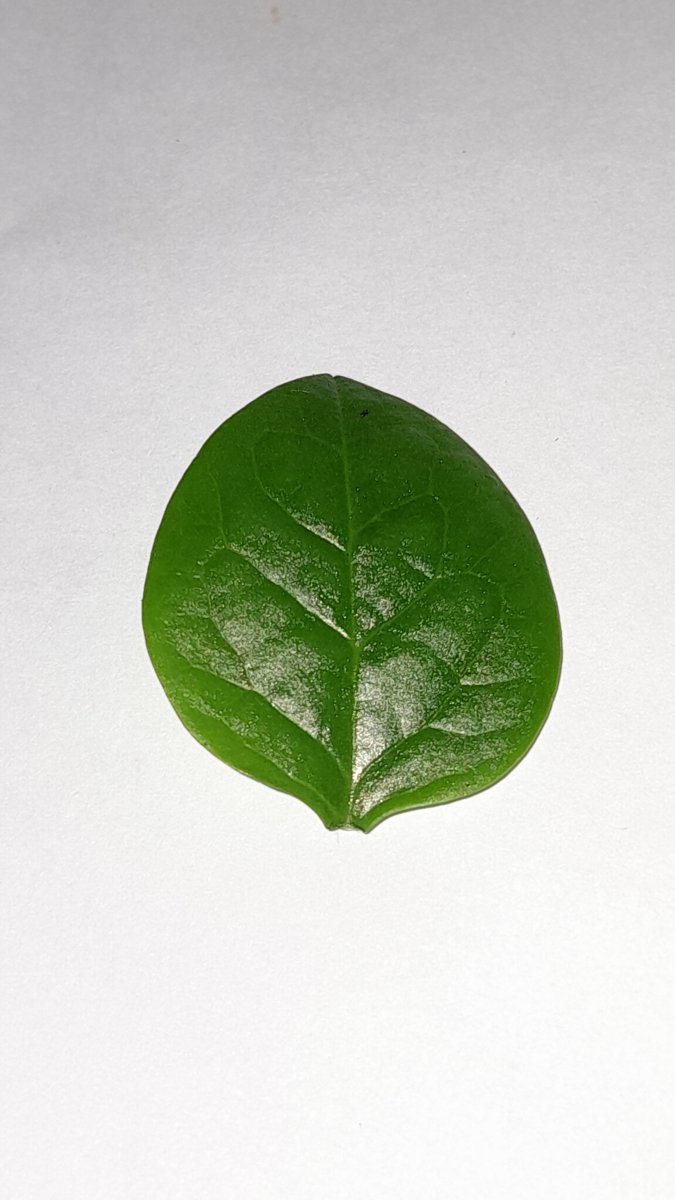
Label: Healthy-Leaf